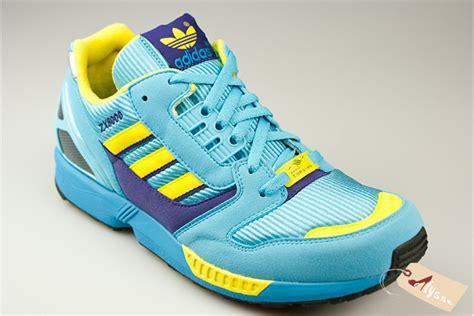
Brand: Adidas
Model: ZX Torsion